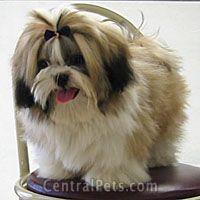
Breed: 215-n000038-Lhasa